Yonca-Onuk Shipyard

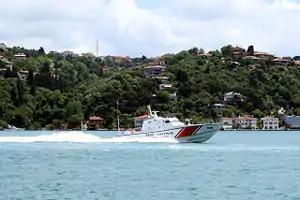
"TCSG 106" of the Turkish Coast Guard, a "Kaan 29"-class patrol boat.

Yonca Shipyard is a Turkish shipyard established in Istanbul, Turkey in 1986. It builds fast patrol boats for the defence and law enforcement missions.